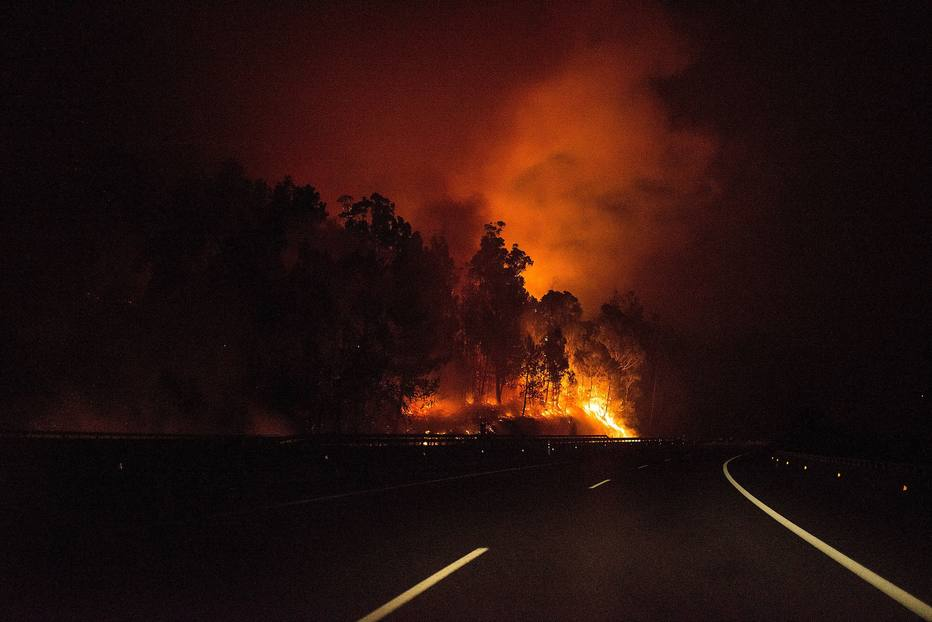
Fire: yes
Smoke: yes